Catholic University of Portugal

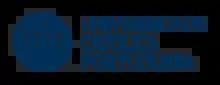

The Catholic University of Portugal (Portuguese: "Universidade Católica Portuguesa", pronounced ]), also referred to as Católica or UCP for short, is a concordat university (non-state-run university with concordat status) headquartered in Lisbon and with four locations: Lisbon, Braga, Porto and Viseu. Besides the four centres in Portugal, UCP also has the University of Saint Joseph in Macau as its affiliate.